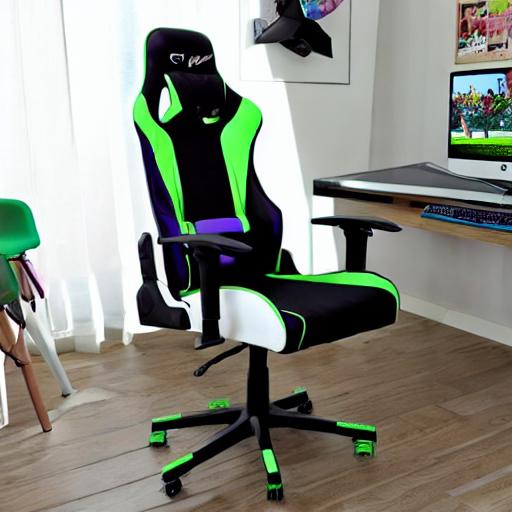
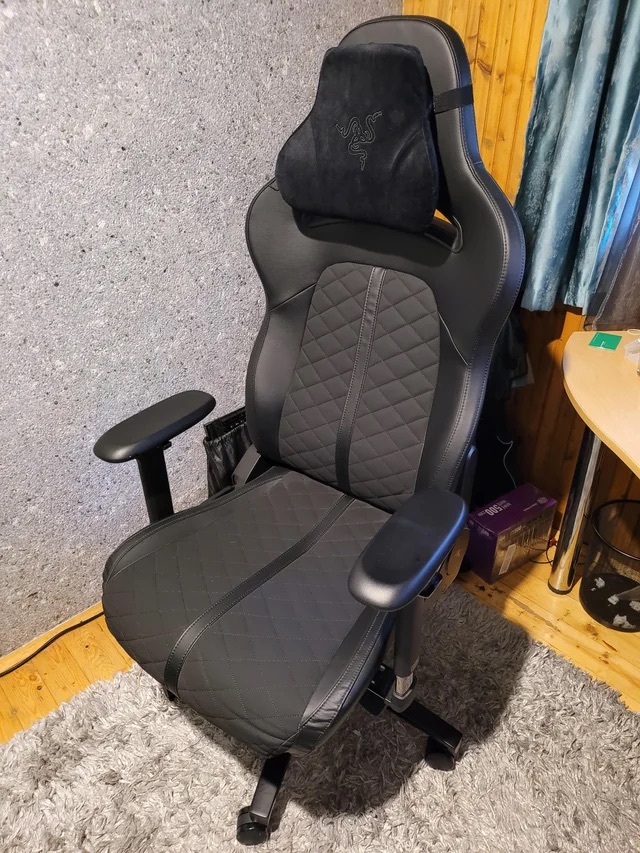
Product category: items_chair
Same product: no